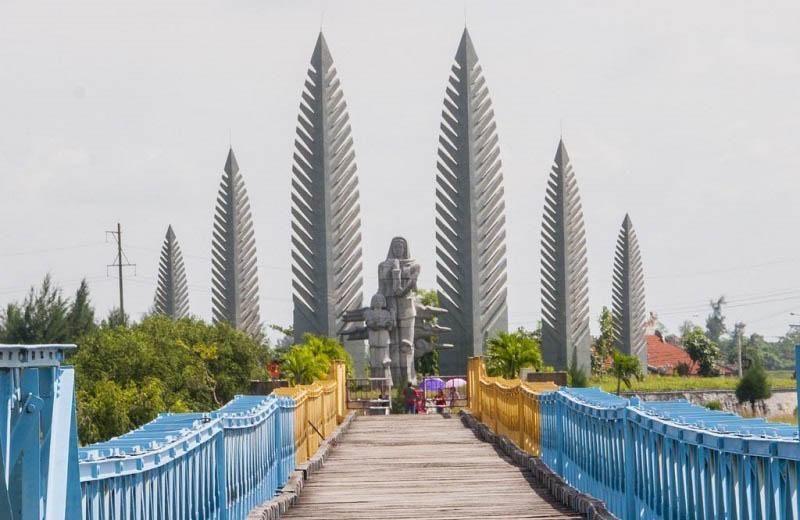
có một bức tượng màu xám xuất hiện ở trong bức ảnh